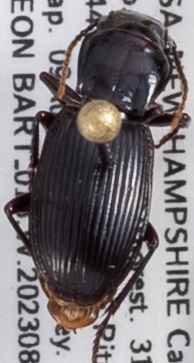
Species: Pterostichus rostratus
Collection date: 2023-08-09
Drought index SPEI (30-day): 1.642
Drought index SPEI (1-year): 1.69
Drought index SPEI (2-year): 0.484